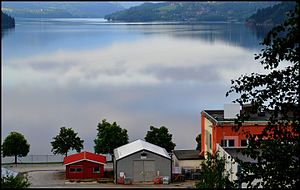
Heddalsvatnet
Heddalsvatnet ved Notodden.
Heddalsvatnet er en sø som ligger i kommunerne Notodden og Sauherad i Vestfold og Telemark fylke i Norge. Den har et areal på 13,39 km² og en omkreds på 43 km; den ligger 16 m.o.h. Søens hovedtilløb er Tinnelva og Heddøla. Udløbet er elven Saua, der løber ned til Norsjø. Den sydligst del af Heddalsvatnet kaldes Bråfjorden. Systemet er en del af Skiensvassdraget og er gennem Norsjø-Skienkanalen forbundet med havet.